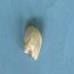
Maize quality: Bad